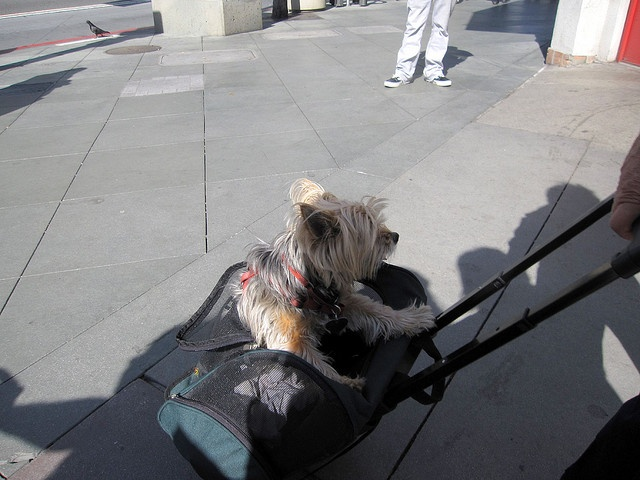
A small dog riding in a soft dog carrier.
A dog being carried in luggage with rollers.
A cute little dog sitting on top of luggage.
a dog sitting on a bag looking up the stairs.
There is a dog riding on top of a luggage